Moldauhafen

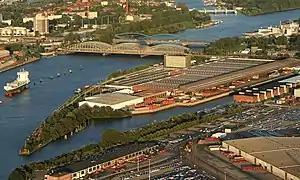
Moldauhafen from the air

Moldauhafen is a lot in the port of Hamburg, Germany, that Czechoslovakia acquired on a 99-year lease in 1929 pursuant to the Treaty of Versailles. In 1993, the Czech Republic received the right to the port after the dissolution of Czechoslovakia. The lease will expire in 2028. The lot (the name of which is German for "Vltava port") gives the Czech Republic access to the sea via the Vltava and Elbe rivers.